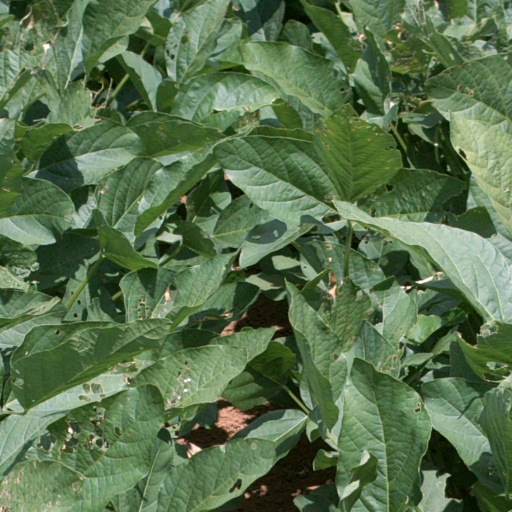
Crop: soybean